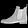
Label: Ankle boot